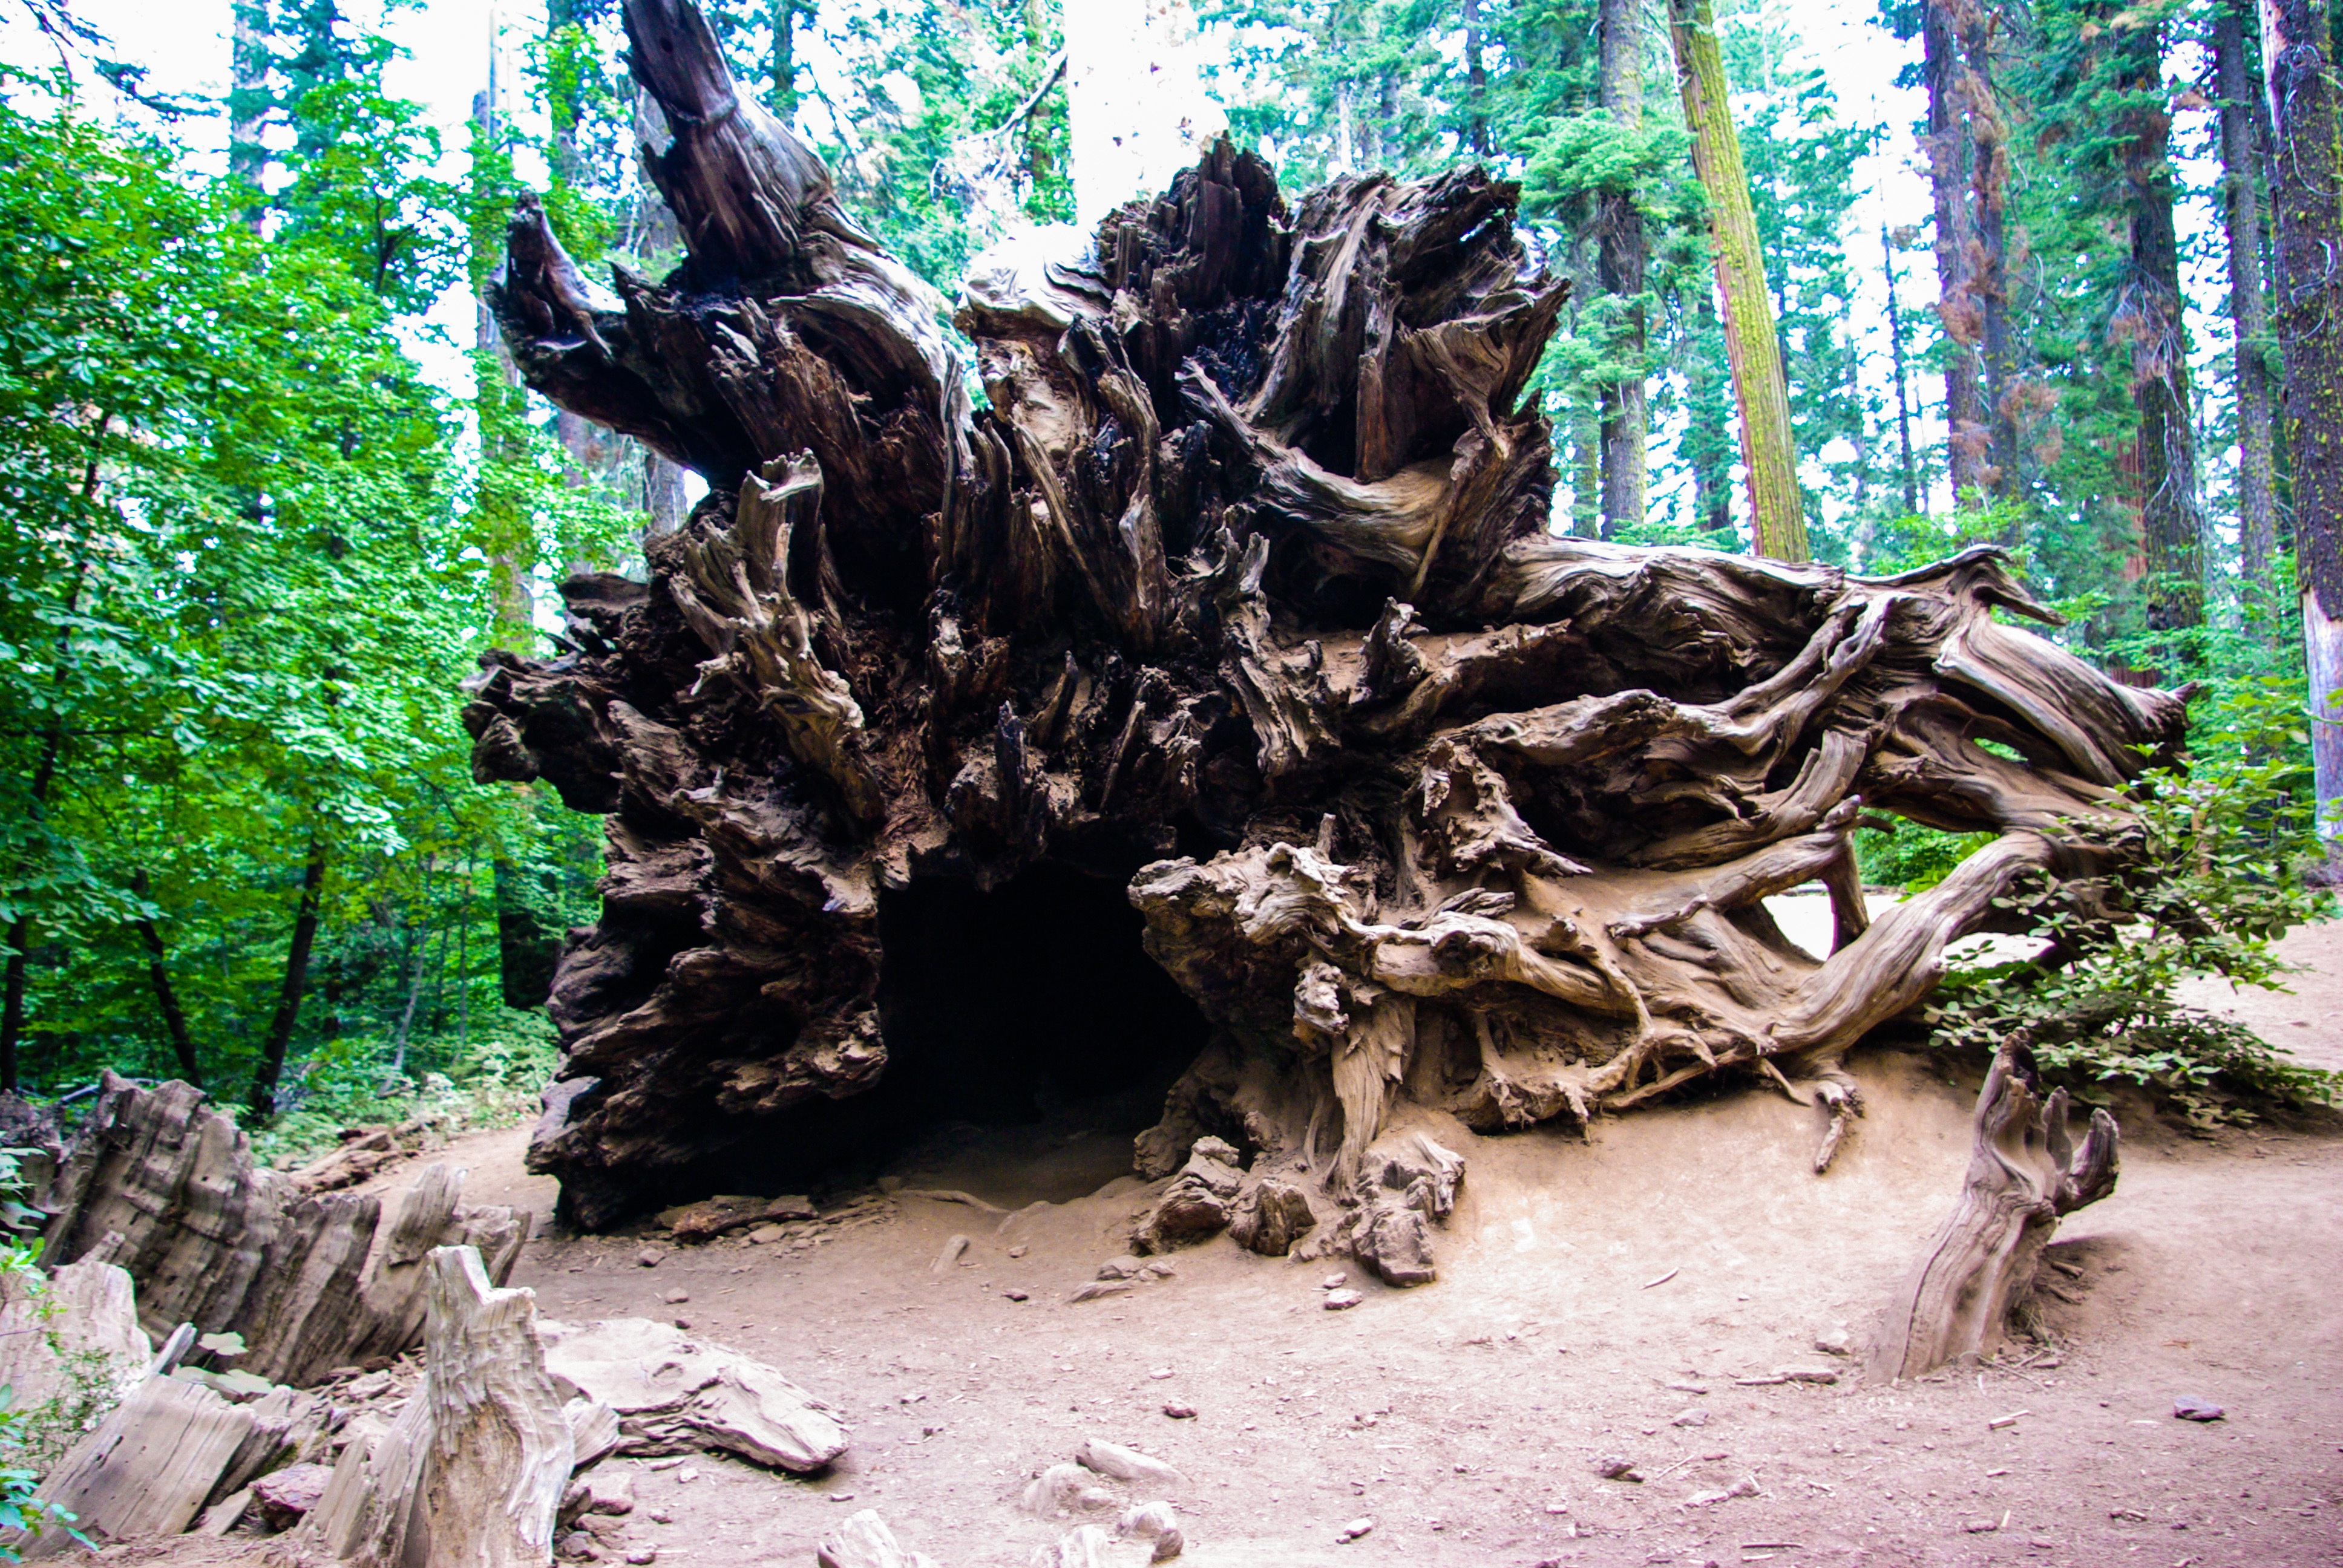
tree, plant, wood, trunk, root, sculpture, woody plant